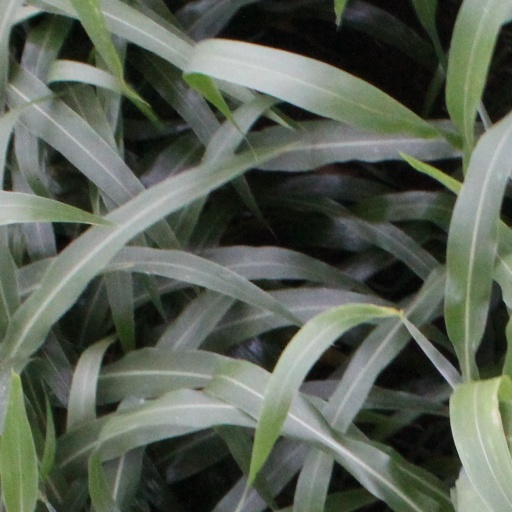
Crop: sorghum